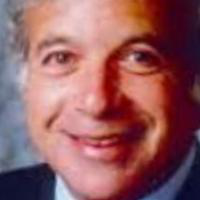
Age group: age 41-55